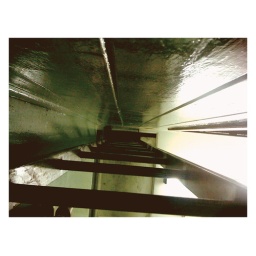
There's a sign at the top of this ladder warning of asbestos in the machine room.